Rusu Masakage

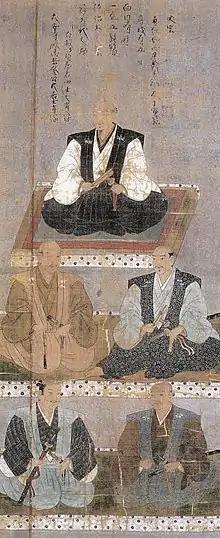
Rusu Masakage (top)

was a Japanese samurai of the Sengoku period through Azuchi-Momoyama period. Served as a retainer of the Date clan Masakage was the uncle of the famous Date Masamune.